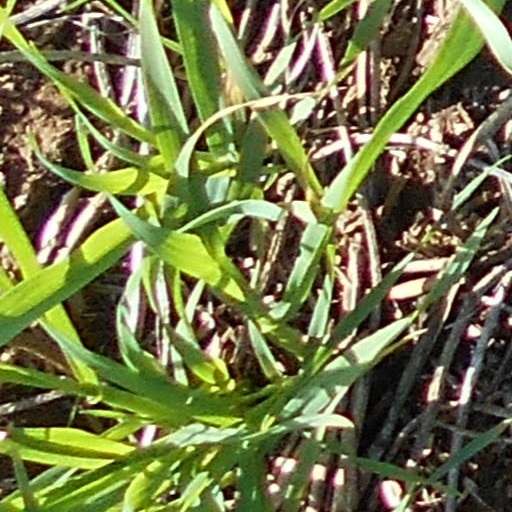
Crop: wheat